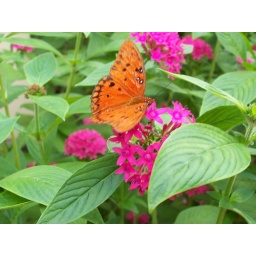
taken at the butterfly house in cyrpress gardens